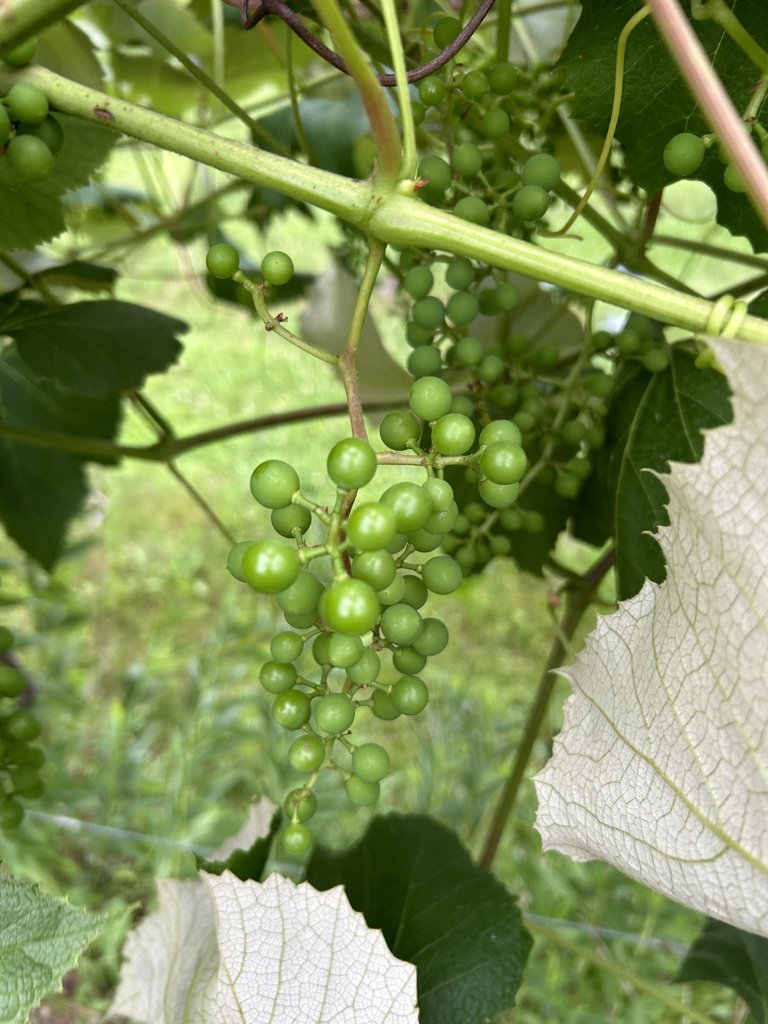
Berries visible: 109
Grape clusters: 4